Bamboo (Filipino band)

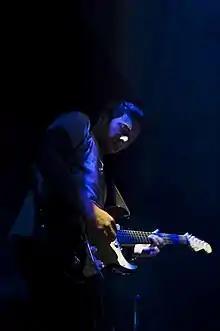
Lead guitarist Ira Cruz

Bamboo's debut album, "As The Music Plays", was released in February 2004, where it received positive response from fans and critics alike. The album also won numerous awards at the AWIT Awards, NU 107 Rock Awards, and MTV Pilipinas 2004. and a repackaged version release on October 25, 2004.